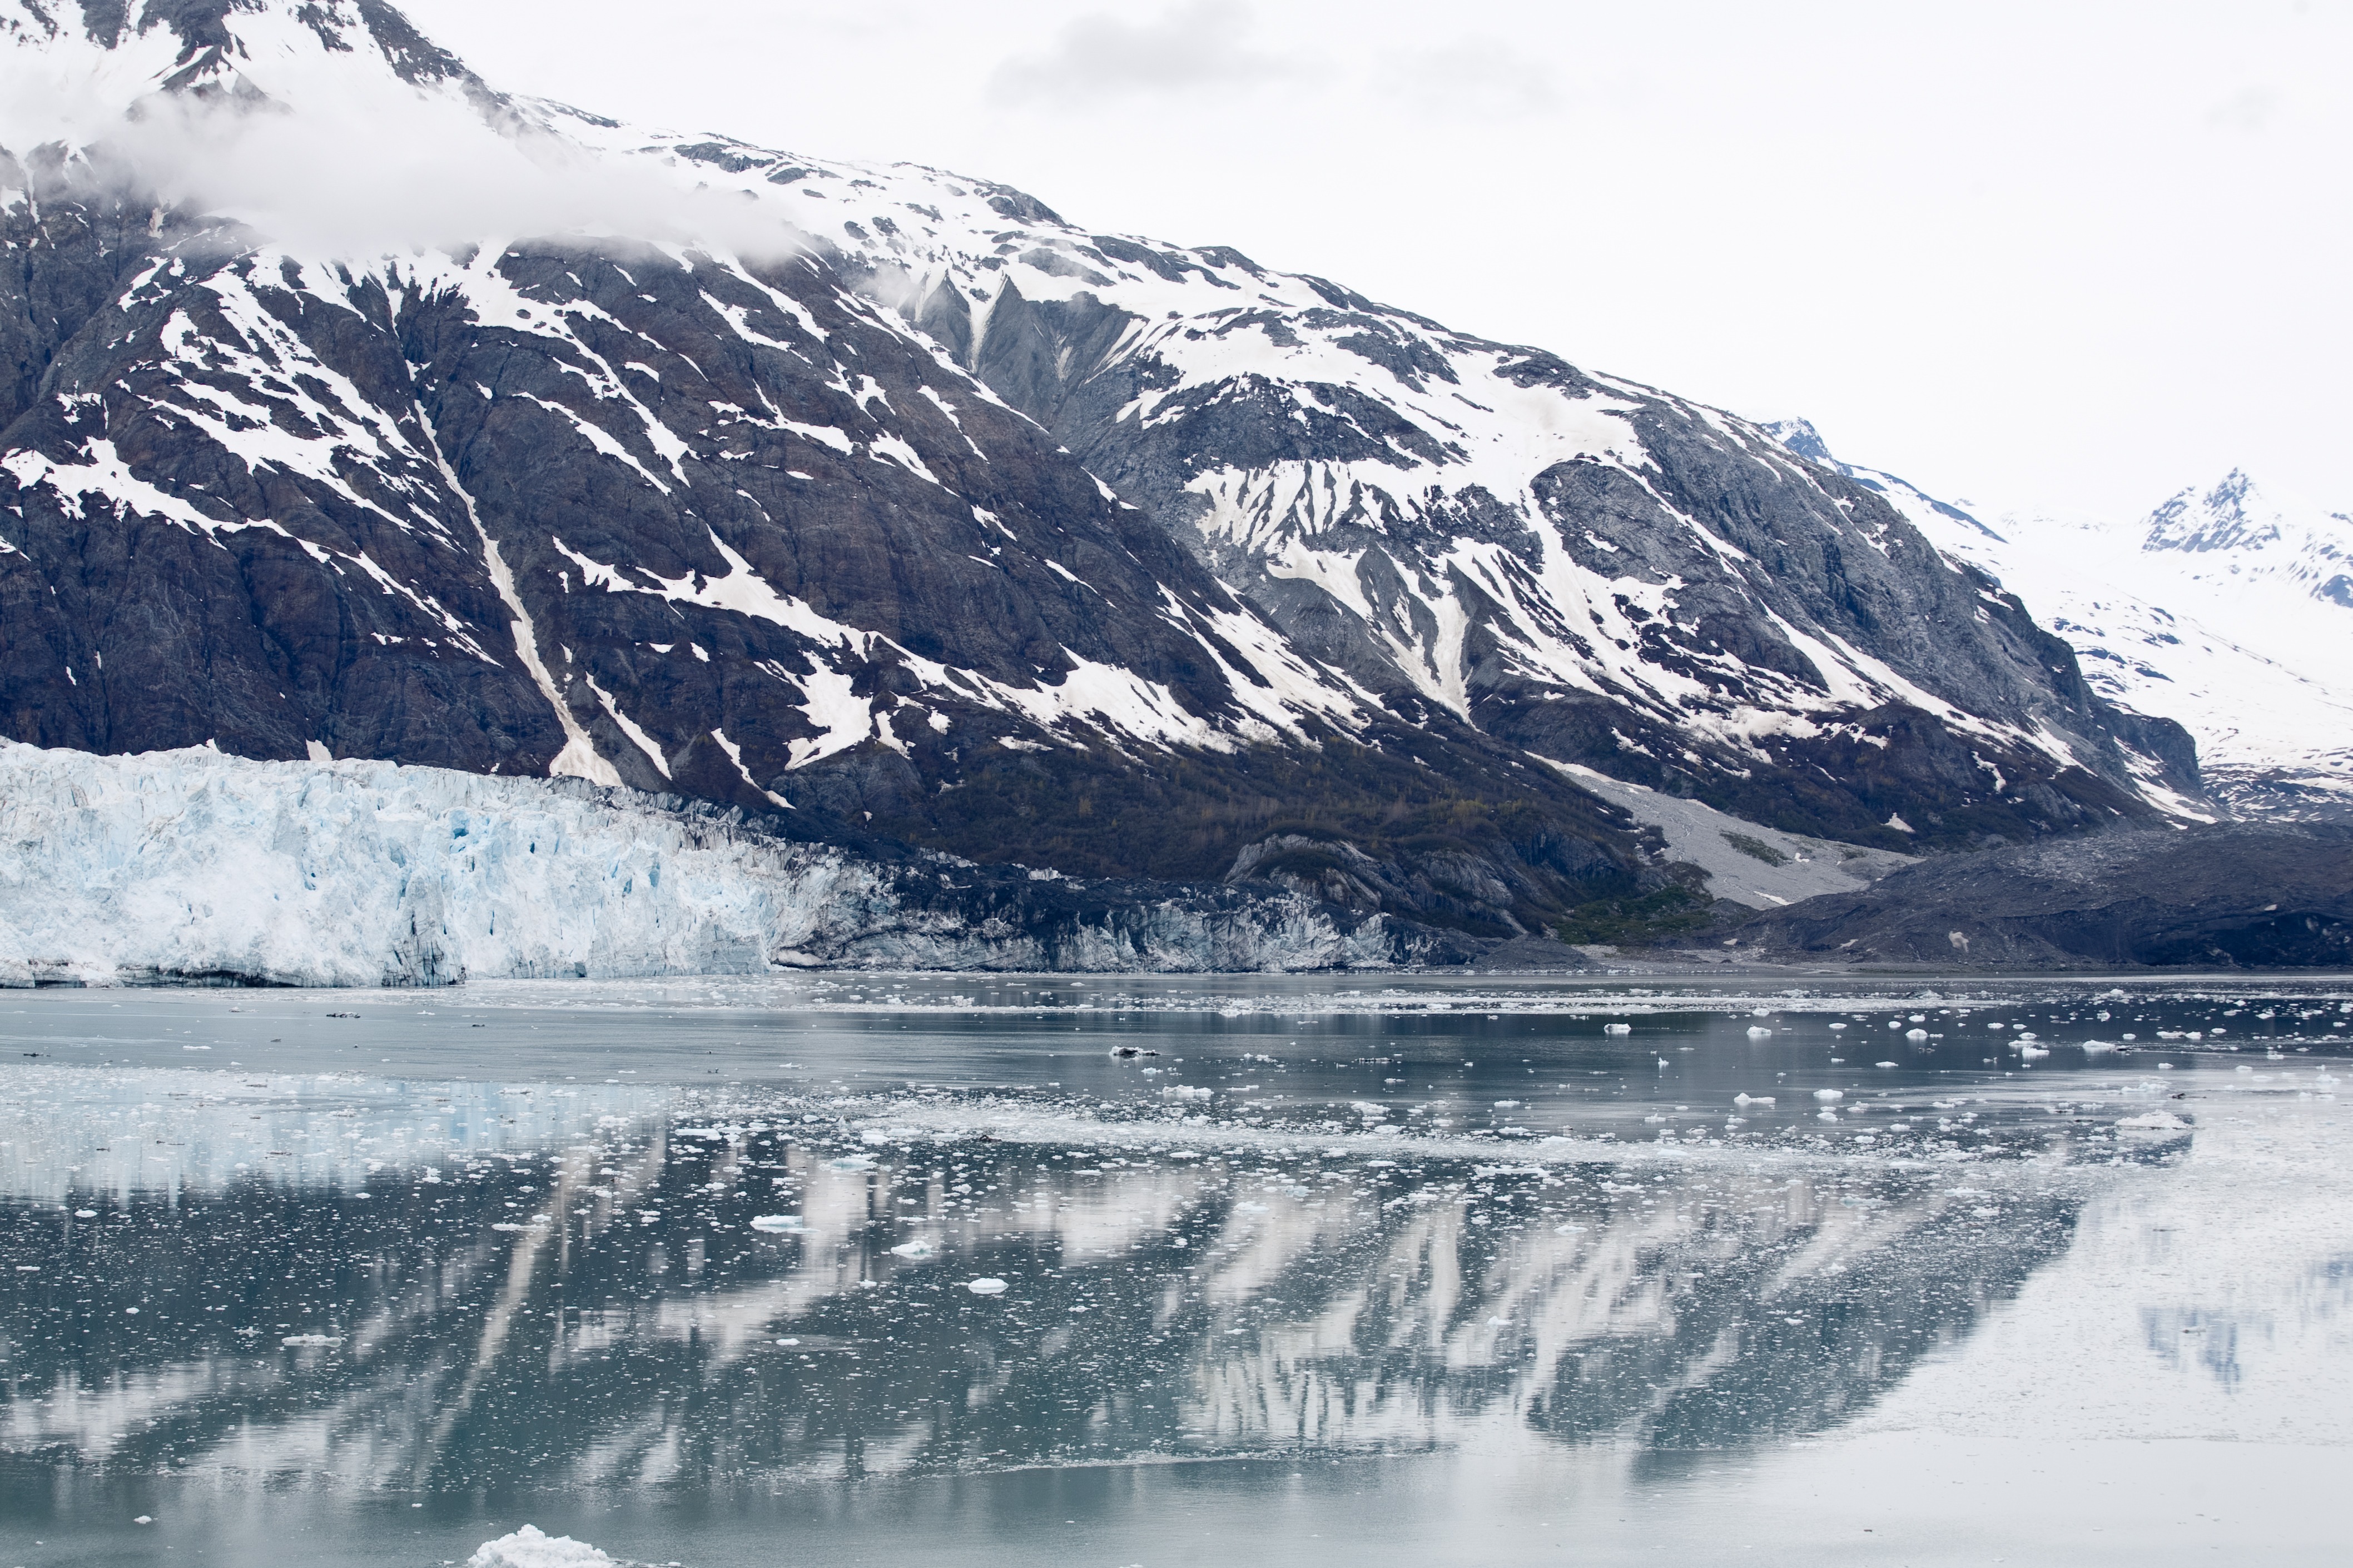
landscape, water, nature, ocean, mountain, snow, cold, winter, shore, mountain range, ice, reflection, glacier, weather, usa, arctic, season, outside, icy, reflections, alaska, loch, freezing, landform, glacier bay, arctic ocean, geographical feature, atmospheric phenomenon, mountainous landforms, glacial landform, geological phenomenon, floating chunks